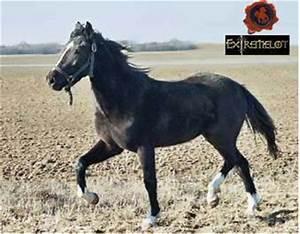
horse